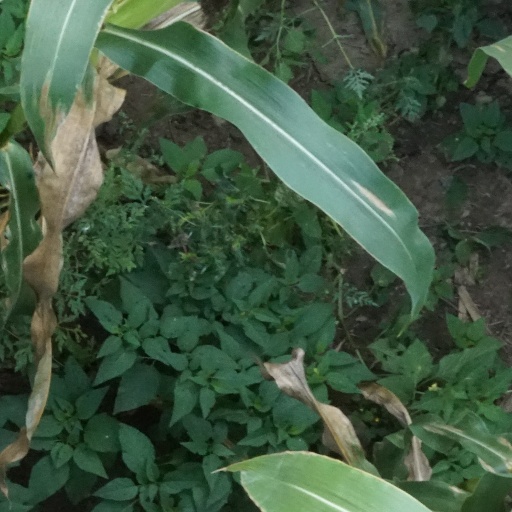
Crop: maize; corn